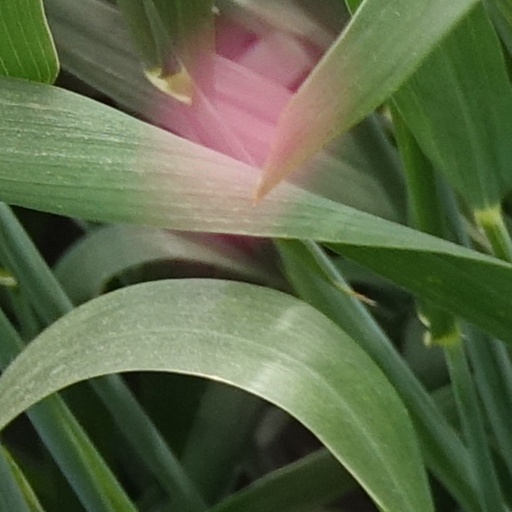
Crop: wheat